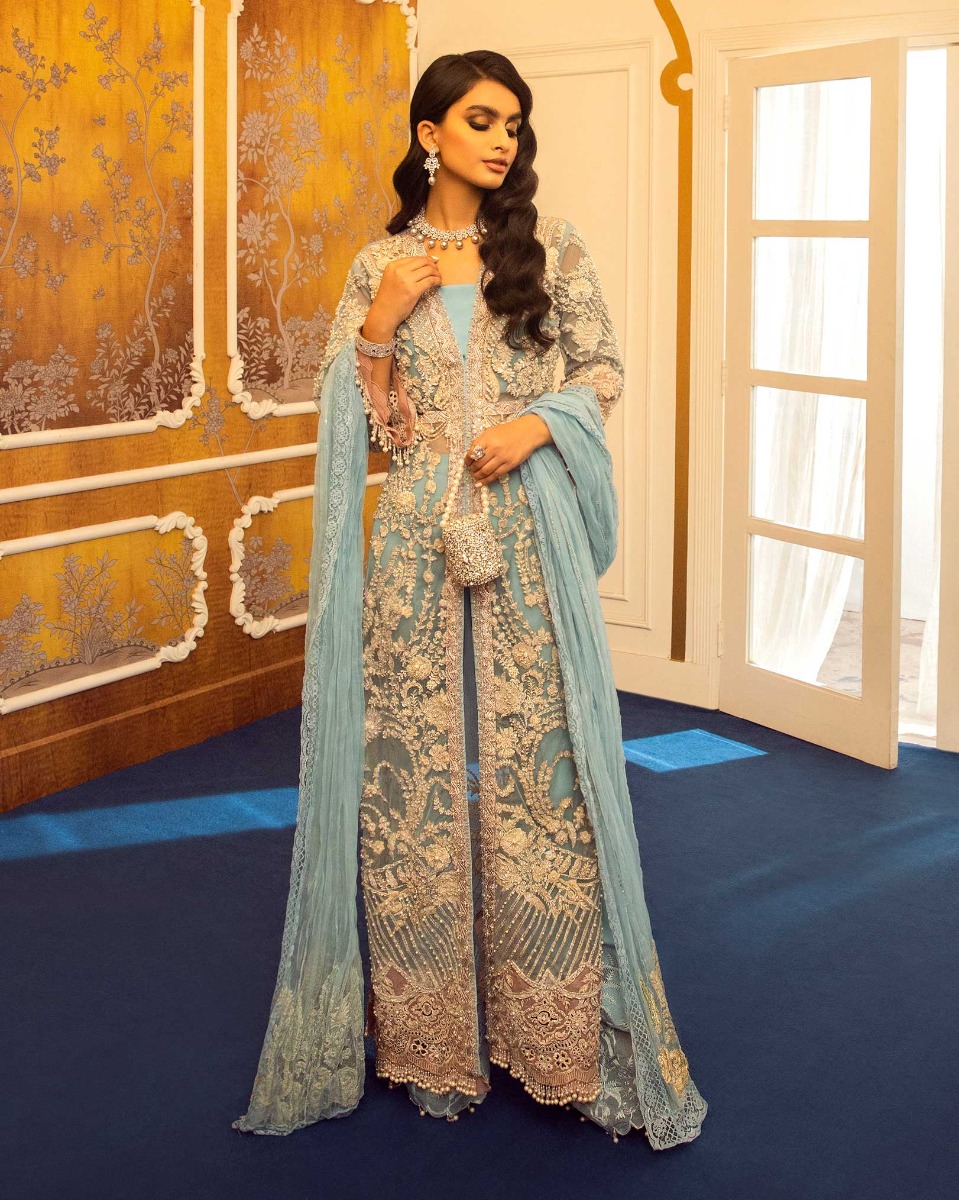
blue embroidered net lehenga